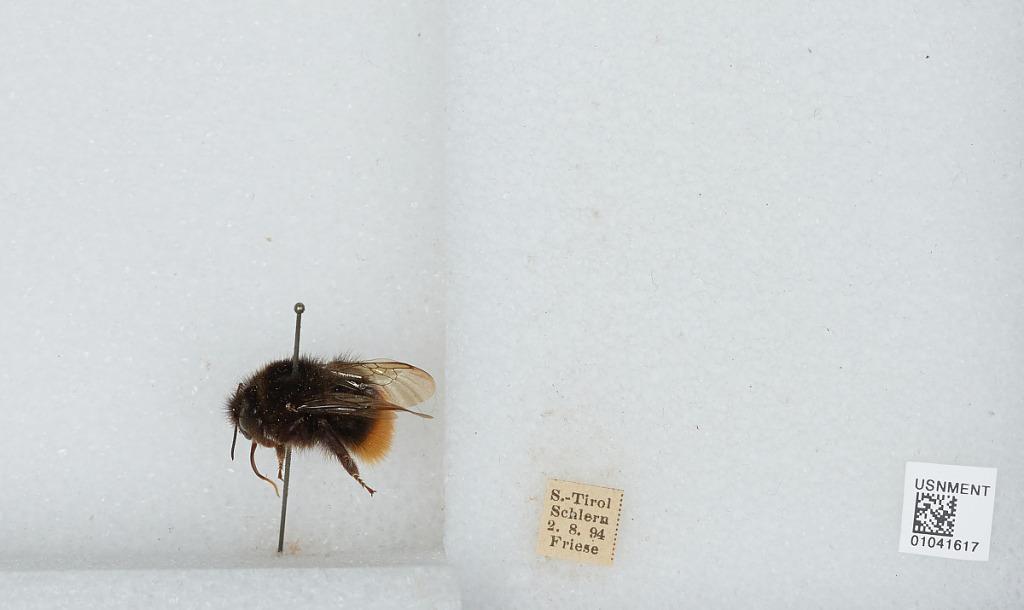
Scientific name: Bombus (Alpigenobombus) wurflenii Radoszkowski
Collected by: Friese
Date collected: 1894-8-2
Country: Italy
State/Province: South Tyrol
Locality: Schlern